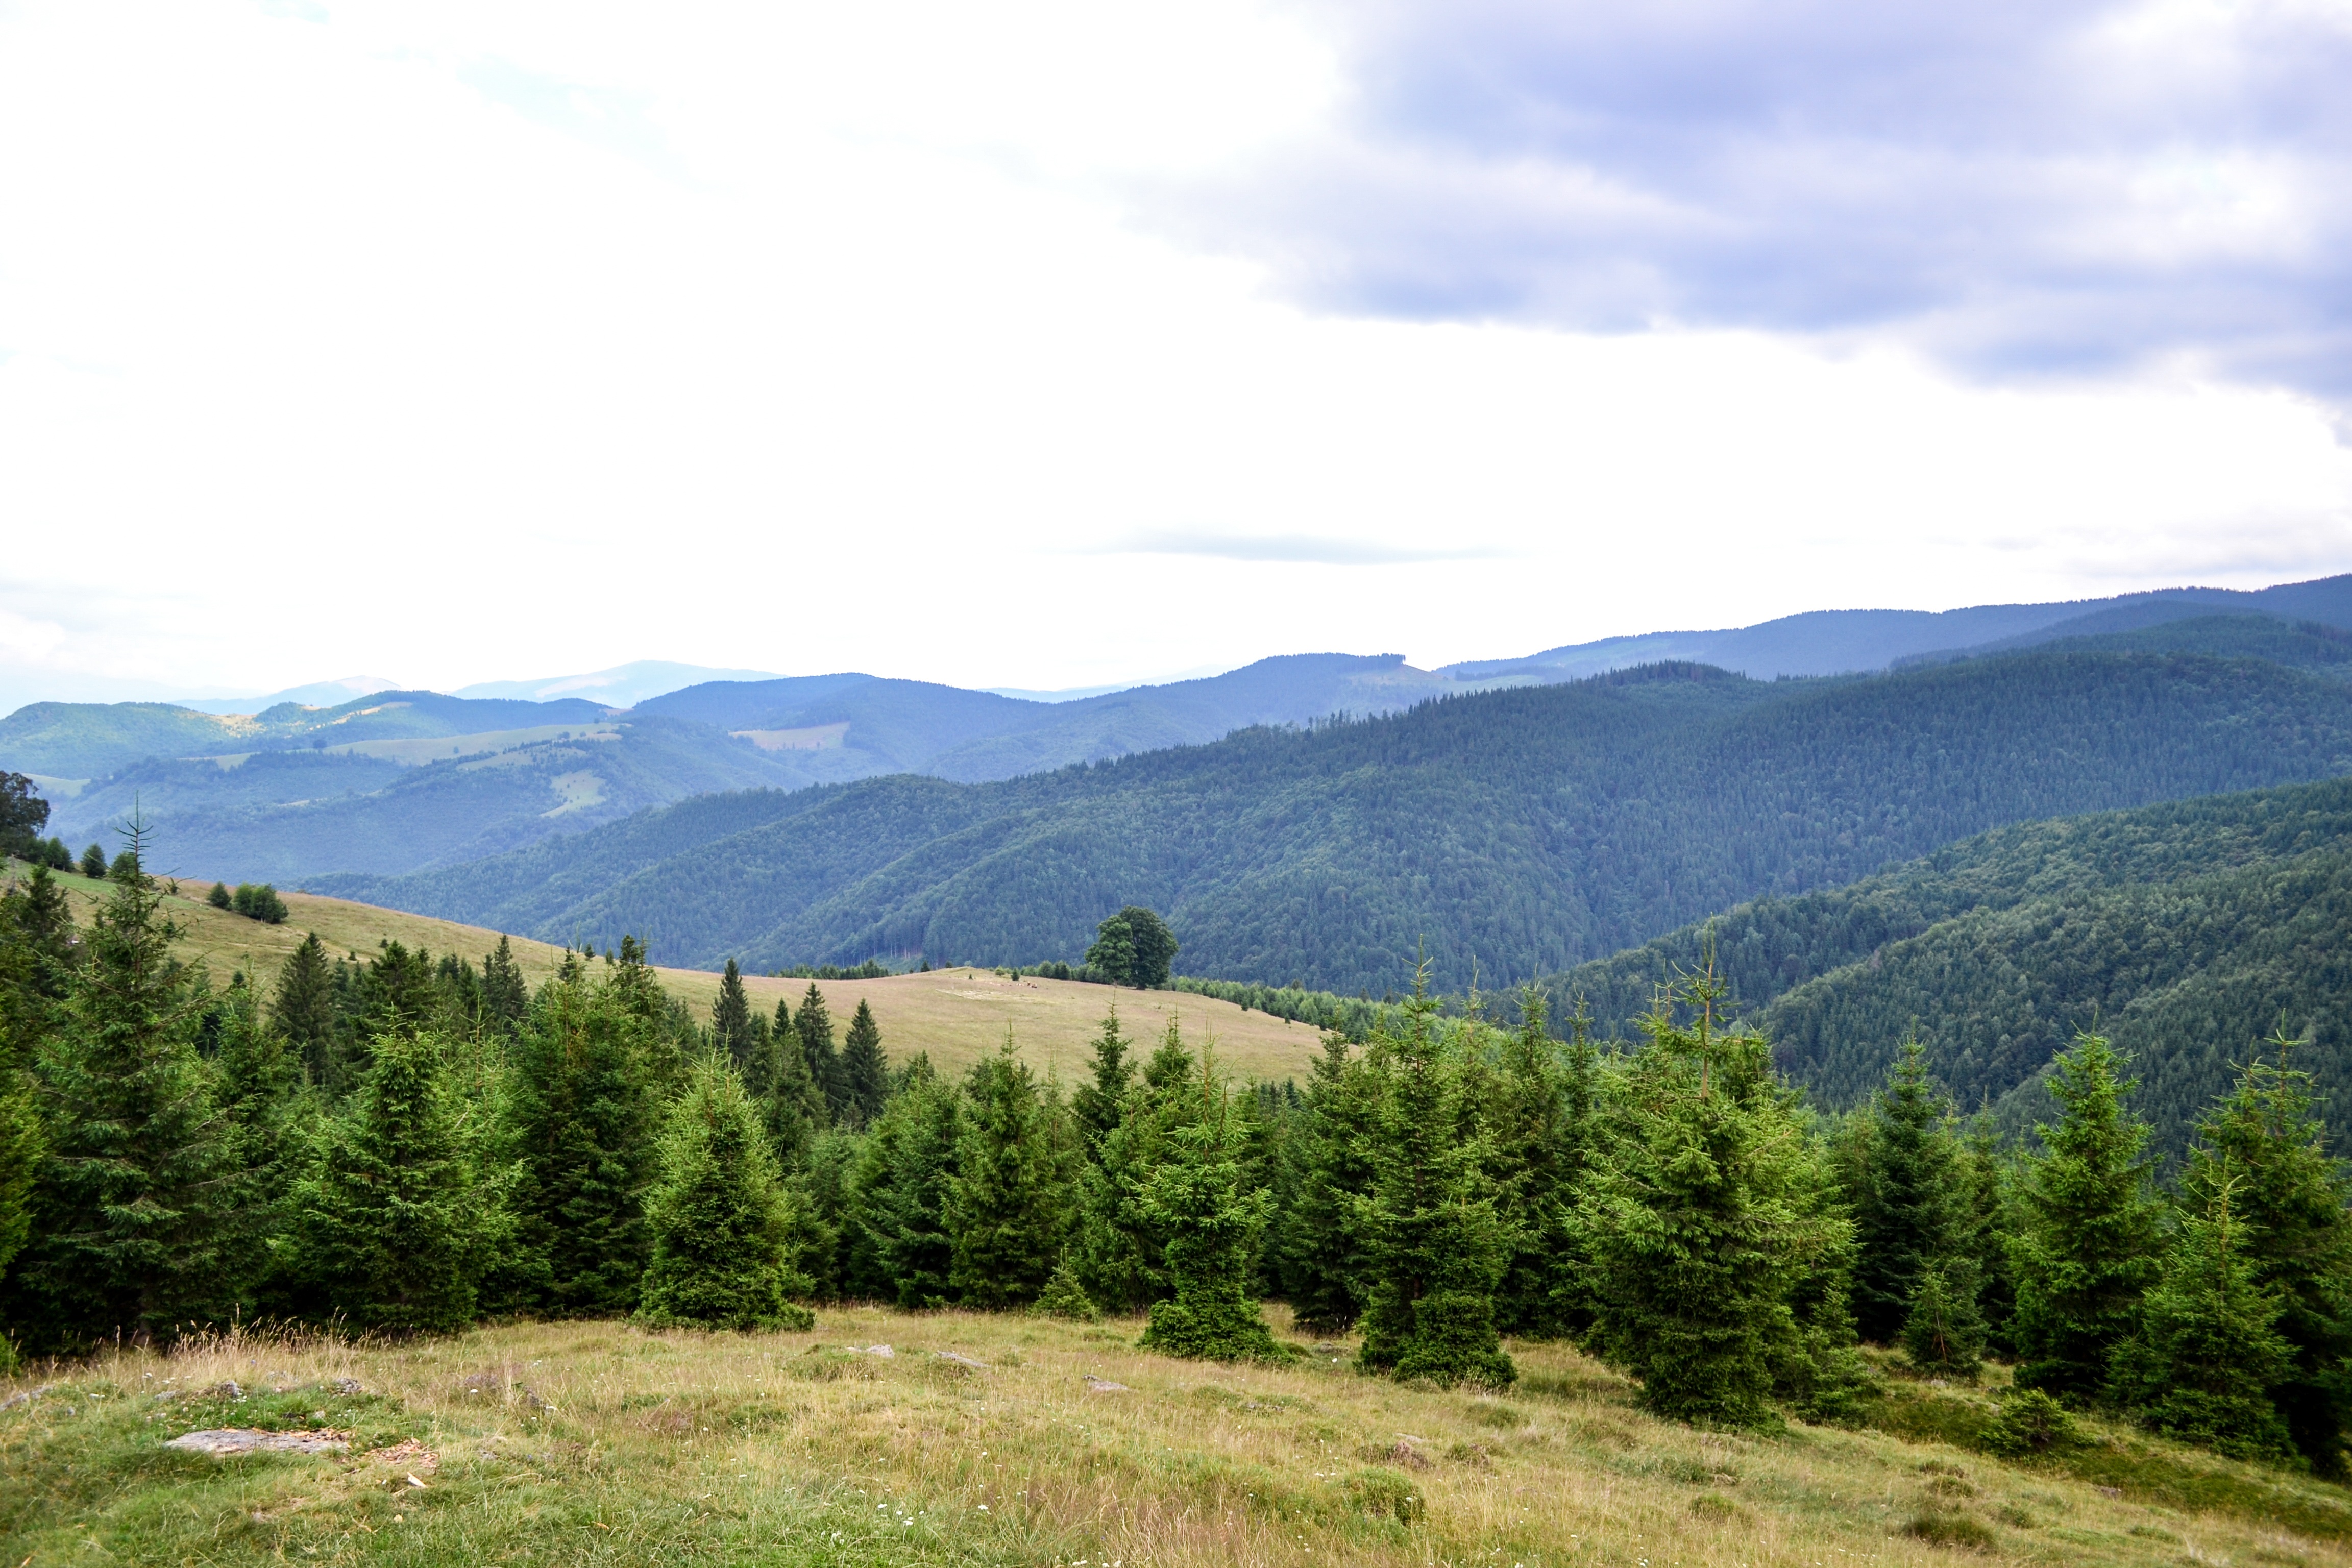
landscape, nature, forest, wilderness, mountain, sky, meadow, hill, valley, mountain range, summer, travel, blue, ridge, trees, grassland, plateau, fell, habitat, loch, ecosystem, mountain pass, natural environment, geographical feature, mountainous landforms